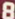
Number: 8